Gorno-Badakhshan

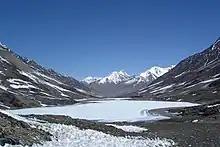
Takhtaqorum Pass

Gorno-Badakhshan covers the entire eastern part of Tajikistan and borders China's Xinjiang Uyghur Autonomous Region to the east, Afghanistan's Badakhshan Province to the south, and Kyrgyzstan's Osh Region to the north. Within Tajikistan, Gorno-Badakhshan's western border is with the Districts of Republican Subordination (DRP) and the tip of its southwestern finger (Darvoz District) borders Khatlon Region. The highest elevations in the region are in the Pamir Mountains (notably Mount Imeon), nicknamed "the roof of the world" by locals. Three of the five 7,000 meter summits in Central Asia are located here, including Ismoil Somoni Peak (formerly Communism Peak, and, before that, Stalin Peak; 7,495 m), Ibn Sina Peak (formerly Lenin Peak, and still known by that name on its Kyrgyz flank; 7,134 m), and Peak Ozodi (formerly Korzhenevskoi Peak, 7,105 m).